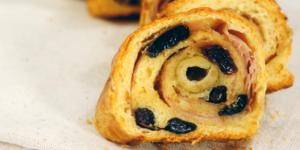
pan de jamon con malta